Sam Ouandja

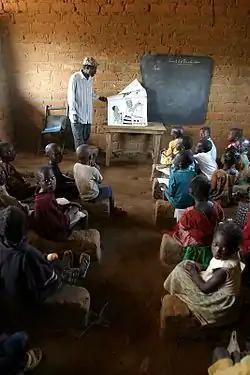
Classroom in Sam Ouandja

Since 2006 Sam Ouandja has been under control of different rebel groups led by Damane Zakaria, including Union of Democratic Forces for Unity (UFDR), Séléka and most recently "Rassemblement patriotique pour le renouveau de la Centrafrique" (RPRC). It was captured by UFDR on 13 November 2006. The town has been used by different groups for trafficking weapons from Sudan, including pistols, rifles, machine guns, rocket launchers and ammunition.